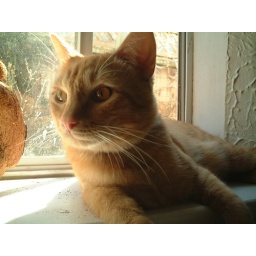
the cat next door. quite the cute yet spazzy cat. this is taken by the window of the basement &amp;quot;living room&amp;quot;.